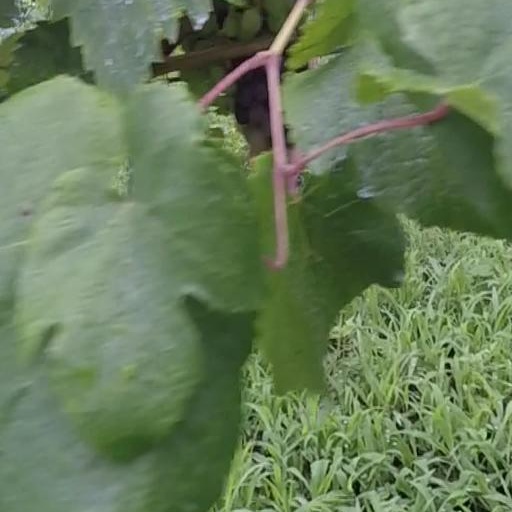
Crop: grape